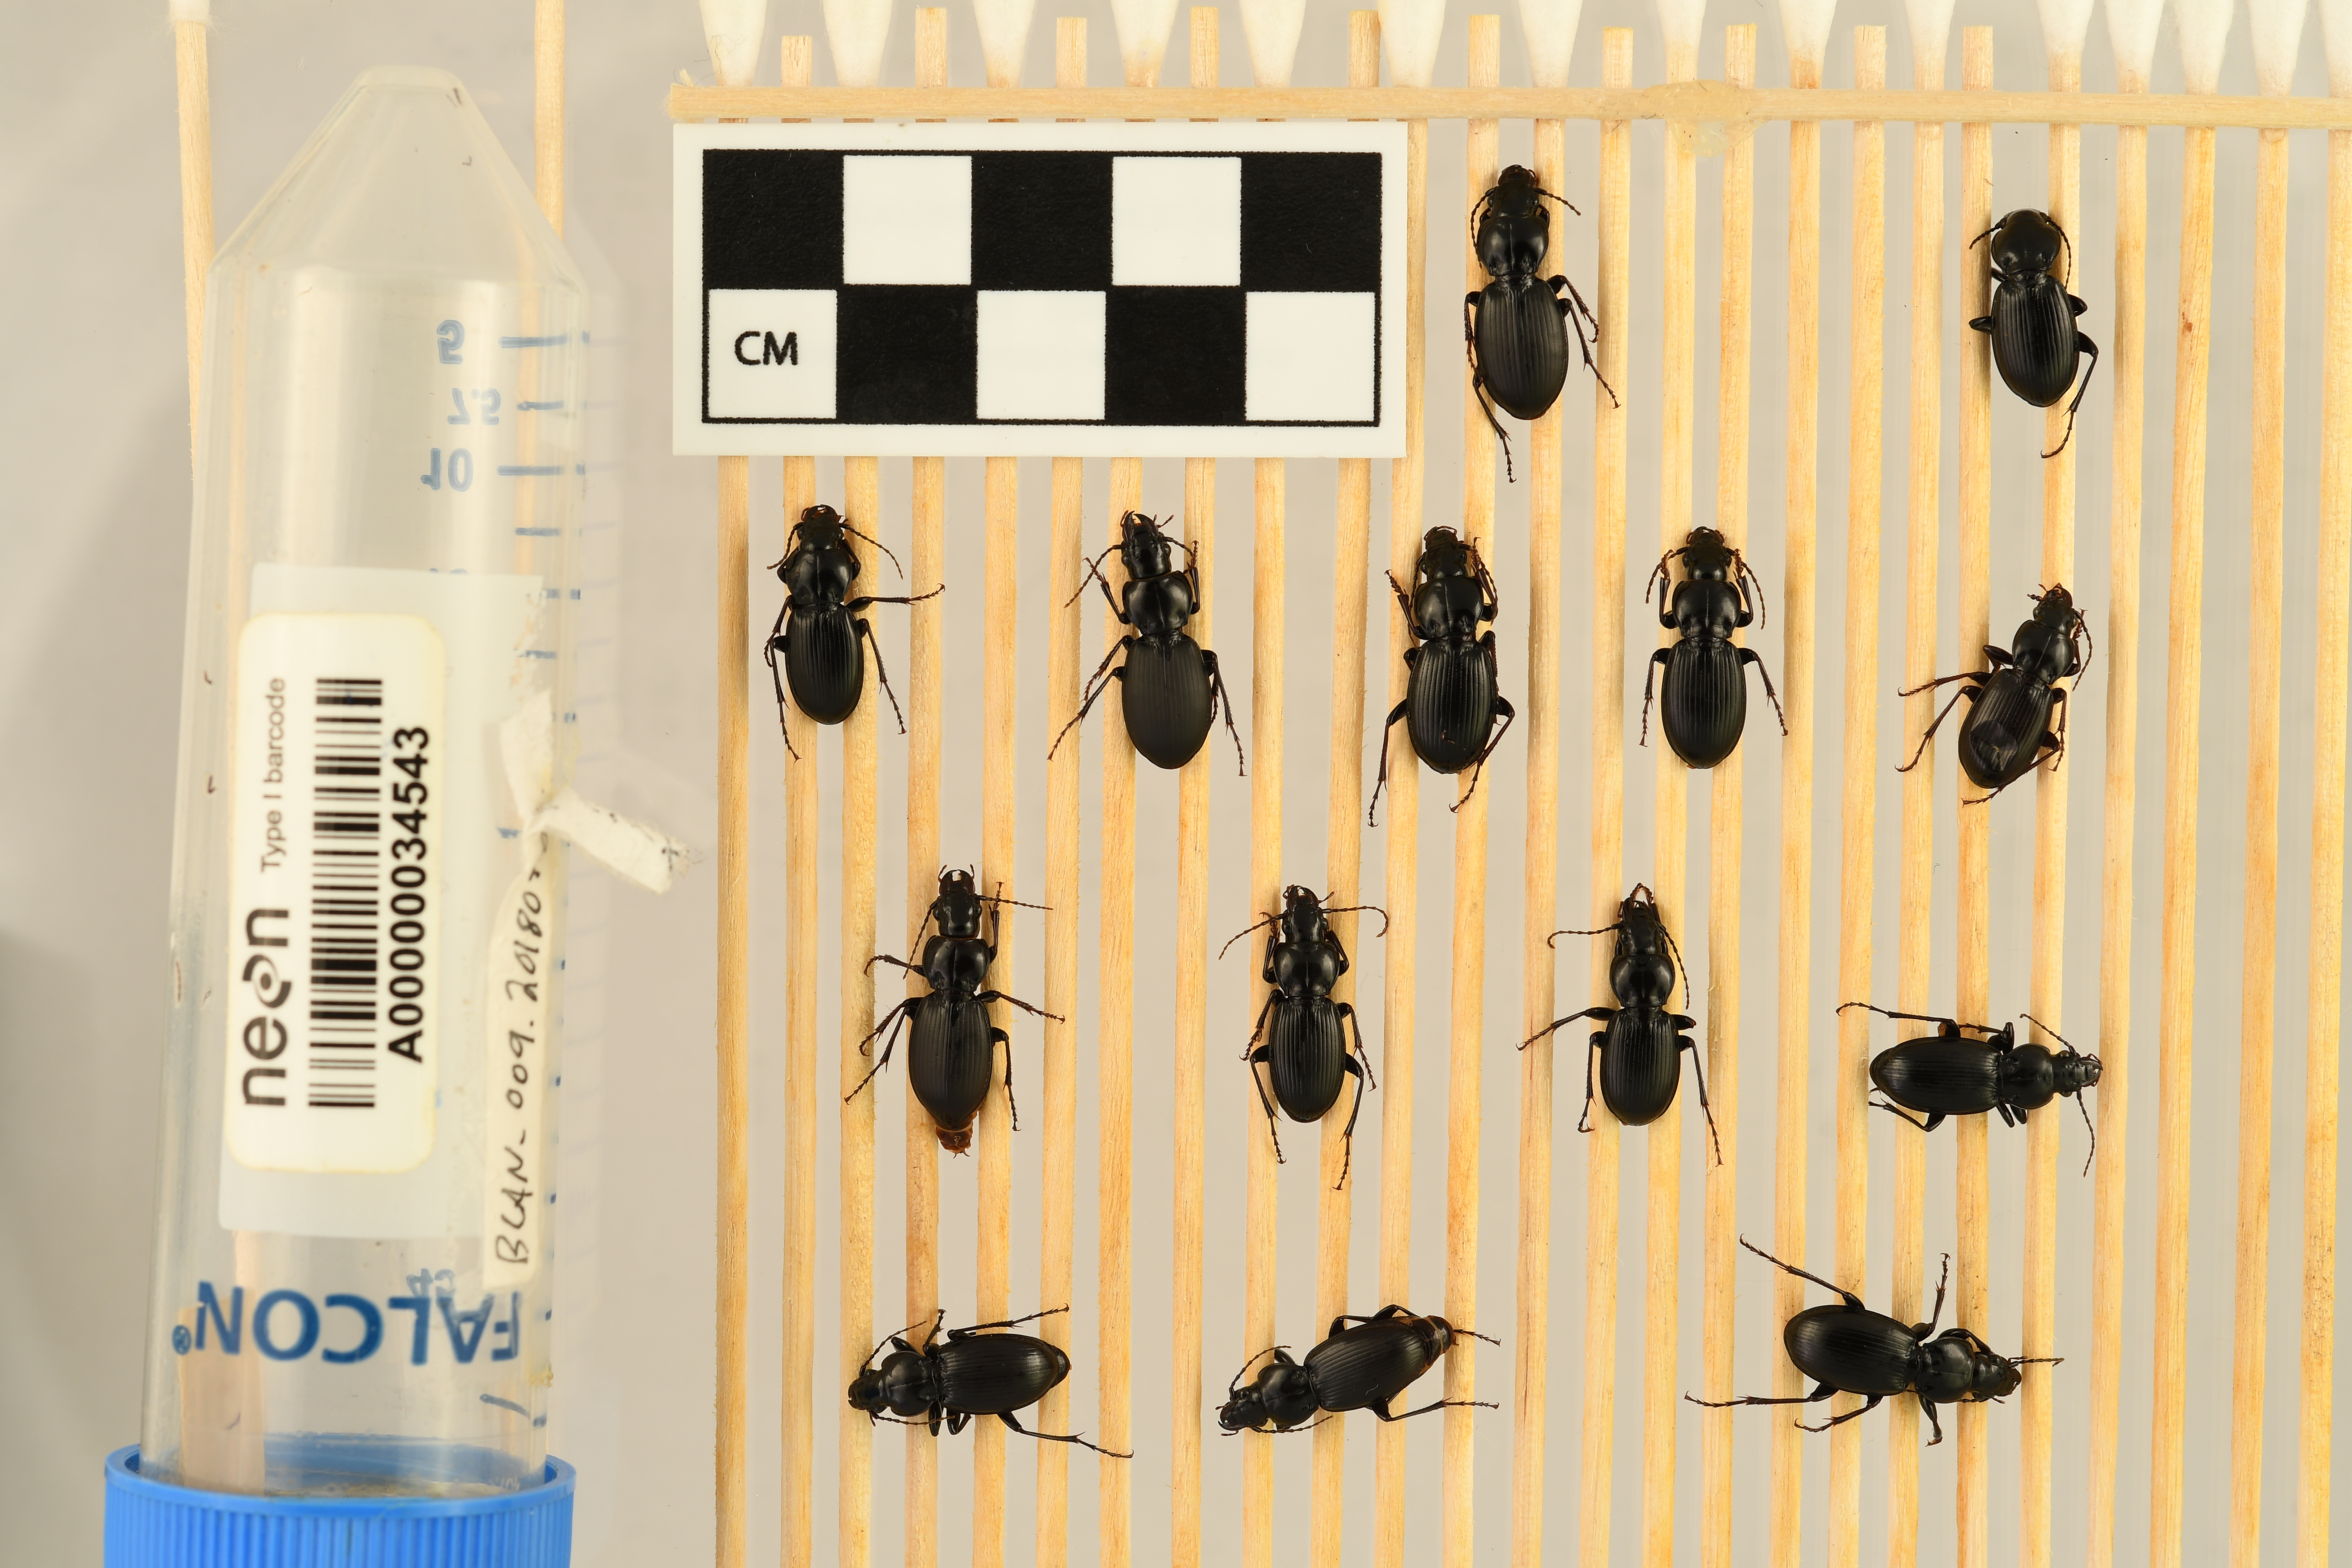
Cyclotrachelus furtivus — Blandy Experimental Farm NEON, plot BLAN_009. Beetle 1, ElytraLength: 1.026 cm (lying flat: Yes)

Cyclotrachelus furtivus — Blandy Experimental Farm NEON, plot BLAN_009. Beetle 1, ElytraWidth: 0.5367 cm (lying flat: Yes)

Cyclotrachelus furtivus — Blandy Experimental Farm NEON, plot BLAN_009. Beetle 2, ElytraLength: 0.9358 cm (lying flat: Yes)

Cyclotrachelus furtivus — Blandy Experimental Farm NEON, plot BLAN_009. Beetle 2, ElytraWidth: 0.5208 cm (lying flat: Yes)

Cyclotrachelus furtivus — Blandy Experimental Farm NEON, plot BLAN_009. Beetle 3, ElytraLength: 0.8648 cm (lying flat: Yes)

Cyclotrachelus furtivus — Blandy Experimental Farm NEON, plot BLAN_009. Beetle 3, ElytraWidth: 0.4676 cm (lying flat: Yes)

Cyclotrachelus furtivus — Blandy Experimental Farm NEON, plot BLAN_009. Beetle 4, ElytraLength: 0.9824 cm (lying flat: Yes)

Cyclotrachelus furtivus — Blandy Experimental Farm NEON, plot BLAN_009. Beetle 4, ElytraWidth: 0.5054 cm (lying flat: Yes)

Cyclotrachelus furtivus — Blandy Experimental Farm NEON, plot BLAN_009. Beetle 5, ElytraLength: 0.9735 cm (lying flat: Yes)

Cyclotrachelus furtivus — Blandy Experimental Farm NEON, plot BLAN_009. Beetle 5, ElytraWidth: 0.4967 cm (lying flat: Yes)

Cyclotrachelus furtivus — Blandy Experimental Farm NEON, plot BLAN_009. Beetle 6, ElytraLength: 0.9347 cm (lying flat: Yes)

Cyclotrachelus furtivus — Blandy Experimental Farm NEON, plot BLAN_009. Beetle 6, ElytraWidth: 0.4957 cm (lying flat: Yes)

Cyclotrachelus furtivus — Blandy Experimental Farm NEON, plot BLAN_009. Beetle 7, ElytraLength: 0.8653 cm (lying flat: Yes)

Cyclotrachelus furtivus — Blandy Experimental Farm NEON, plot BLAN_009. Beetle 7, ElytraWidth: 0.4811 cm (lying flat: Yes)

Cyclotrachelus furtivus — Blandy Experimental Farm NEON, plot BLAN_009. Beetle 8, ElytraLength: 0.963 cm (lying flat: Yes)

Cyclotrachelus furtivus — Blandy Experimental Farm NEON, plot BLAN_009. Beetle 8, ElytraWidth: 0.4781 cm (lying flat: Yes)

Cyclotrachelus furtivus — Blandy Experimental Farm NEON, plot BLAN_009. Beetle 9, ElytraLength: 0.8972 cm (lying flat: Yes)

Cyclotrachelus furtivus — Blandy Experimental Farm NEON, plot BLAN_009. Beetle 9, ElytraWidth: 0.458 cm (lying flat: Yes)

Cyclotrachelus furtivus — Blandy Experimental Farm NEON, plot BLAN_009. Beetle 10, ElytraLength: 0.8057 cm (lying flat: Yes)

Cyclotrachelus furtivus — Blandy Experimental Farm NEON, plot BLAN_009. Beetle 10, ElytraWidth: 0.4774 cm (lying flat: Yes)

Cyclotrachelus furtivus — Blandy Experimental Farm NEON, plot BLAN_009. Beetle 11, ElytraLength: 0.9282 cm (lying flat: Yes)

Cyclotrachelus furtivus — Blandy Experimental Farm NEON, plot BLAN_009. Beetle 11, ElytraWidth: 0.4487 cm (lying flat: Yes)

Cyclotrachelus furtivus — Blandy Experimental Farm NEON, plot BLAN_009. Beetle 12, ElytraLength: 0.9113 cm (lying flat: Yes)

Cyclotrachelus furtivus — Blandy Experimental Farm NEON, plot BLAN_009. Beetle 12, ElytraWidth: 0.4696 cm (lying flat: Yes)

Cyclotrachelus furtivus — Blandy Experimental Farm NEON, plot BLAN_009. Beetle 13, ElytraLength: 0.9008 cm (lying flat: Yes)

Cyclotrachelus furtivus — Blandy Experimental Farm NEON, plot BLAN_009. Beetle 13, ElytraWidth: 0.4616 cm (lying flat: Yes)

Cyclotrachelus furtivus — Blandy Experimental Farm NEON, plot BLAN_009. Beetle 14, ElytraLength: 1.0 cm (lying flat: Yes)

Cyclotrachelus furtivus — Blandy Experimental Farm NEON, plot BLAN_009. Beetle 14, ElytraWidth: 0.4896 cm (lying flat: Yes)

Cyclotrachelus furtivus — Blandy Experimental Farm NEON, plot BLAN_009. Beetle 1, ElytraLength: 0.9179 cm (lying flat: Yes)

Cyclotrachelus furtivus — Blandy Experimental Farm NEON, plot BLAN_009. Beetle 1, ElytraWidth: 0.4668 cm (lying flat: Yes)

Cyclotrachelus furtivus — Blandy Experimental Farm NEON, plot BLAN_009. Beetle 2, ElytraLength: 0.8511 cm (lying flat: Yes)

Cyclotrachelus furtivus — Blandy Experimental Farm NEON, plot BLAN_009. Beetle 2, ElytraWidth: 0.4598 cm (lying flat: Yes)

Cyclotrachelus furtivus — Blandy Experimental Farm NEON, plot BLAN_009. Beetle 3, ElytraLength: 0.7857 cm (lying flat: Yes)

Cyclotrachelus furtivus — Blandy Experimental Farm NEON, plot BLAN_009. Beetle 3, ElytraWidth: 0.4318 cm (lying flat: Yes)

Cyclotrachelus furtivus — Blandy Experimental Farm NEON, plot BLAN_009. Beetle 4, ElytraLength: 0.8714 cm (lying flat: Yes)

Cyclotrachelus furtivus — Blandy Experimental Farm NEON, plot BLAN_009. Beetle 4, ElytraWidth: 0.4745 cm (lying flat: Yes)

Cyclotrachelus furtivus — Blandy Experimental Farm NEON, plot BLAN_009. Beetle 5, ElytraLength: 0.8718 cm (lying flat: Yes)

Cyclotrachelus furtivus — Blandy Experimental Farm NEON, plot BLAN_009. Beetle 5, ElytraWidth: 0.4662 cm (lying flat: Yes)

Cyclotrachelus furtivus — Blandy Experimental Farm NEON, plot BLAN_009. Beetle 6, ElytraLength: 0.8707 cm (lying flat: Yes)

Cyclotrachelus furtivus — Blandy Experimental Farm NEON, plot BLAN_009. Beetle 6, ElytraWidth: 0.457 cm (lying flat: Yes)

Cyclotrachelus furtivus — Blandy Experimental Farm NEON, plot BLAN_009. Beetle 7, ElytraLength: 0.7943 cm (lying flat: Yes)

Cyclotrachelus furtivus — Blandy Experimental Farm NEON, plot BLAN_009. Beetle 7, ElytraWidth: 0.4397 cm (lying flat: Yes)

Cyclotrachelus furtivus — Blandy Experimental Farm NEON, plot BLAN_009. Beetle 8, ElytraLength: 0.888 cm (lying flat: Yes)

Cyclotrachelus furtivus — Blandy Experimental Farm NEON, plot BLAN_009. Beetle 8, ElytraWidth: 0.4397 cm (lying flat: Yes)

Cyclotrachelus furtivus — Blandy Experimental Farm NEON, plot BLAN_009. Beetle 9, ElytraLength: 0.8276 cm (lying flat: Yes)

Cyclotrachelus furtivus — Blandy Experimental Farm NEON, plot BLAN_009. Beetle 9, ElytraWidth: 0.4224 cm (lying flat: Yes)

Cyclotrachelus furtivus — Blandy Experimental Farm NEON, plot BLAN_009. Beetle 10, ElytraLength: 0.7346 cm (lying flat: Yes)

Cyclotrachelus furtivus — Blandy Experimental Farm NEON, plot BLAN_009. Beetle 10, ElytraWidth: 0.4238 cm (lying flat: Yes)

Cyclotrachelus furtivus — Blandy Experimental Farm NEON, plot BLAN_009. Beetle 11, ElytraLength: 0.8636 cm (lying flat: Yes)

Cyclotrachelus furtivus — Blandy Experimental Farm NEON, plot BLAN_009. Beetle 11, ElytraWidth: 0.4228 cm (lying flat: Yes)

Cyclotrachelus furtivus — Blandy Experimental Farm NEON, plot BLAN_009. Beetle 12, ElytraLength: 0.8255 cm (lying flat: Yes)

Cyclotrachelus furtivus — Blandy Experimental Farm NEON, plot BLAN_009. Beetle 12, ElytraWidth: 0.4256 cm (lying flat: Yes)

Cyclotrachelus furtivus — Blandy Experimental Farm NEON, plot BLAN_009. Beetle 13, ElytraLength: 0.8117 cm (lying flat: Yes)

Cyclotrachelus furtivus — Blandy Experimental Farm NEON, plot BLAN_009. Beetle 13, ElytraWidth: 0.429 cm (lying flat: Yes)

Cyclotrachelus furtivus — Blandy Experimental Farm NEON, plot BLAN_009. Beetle 14, ElytraLength: 0.8907 cm (lying flat: Yes)

Cyclotrachelus furtivus — Blandy Experimental Farm NEON, plot BLAN_009. Beetle 14, ElytraWidth: 0.4349 cm (lying flat: Yes)

Cyclotrachelus furtivus — Blandy Experimental Farm NEON, plot BLAN_009. Beetle 1, ElytraLength: 1.004 cm (lying flat: Yes)

Cyclotrachelus furtivus — Blandy Experimental Farm NEON, plot BLAN_009. Beetle 1, ElytraWidth: 0.4716 cm (lying flat: Yes)

Cyclotrachelus furtivus — Blandy Experimental Farm NEON, plot BLAN_009. Beetle 2, ElytraLength: 0.9174 cm (lying flat: Yes)

Cyclotrachelus furtivus — Blandy Experimental Farm NEON, plot BLAN_009. Beetle 2, ElytraWidth: 0.4537 cm (lying flat: Yes)

Cyclotrachelus furtivus — Blandy Experimental Farm NEON, plot BLAN_009. Beetle 3, ElytraLength: 0.8112 cm (lying flat: Yes)

Cyclotrachelus furtivus — Blandy Experimental Farm NEON, plot BLAN_009. Beetle 3, ElytraWidth: 0.4328 cm (lying flat: Yes)

Cyclotrachelus furtivus — Blandy Experimental Farm NEON, plot BLAN_009. Beetle 4, ElytraLength: 0.9205 cm (lying flat: Yes)

Cyclotrachelus furtivus — Blandy Experimental Farm NEON, plot BLAN_009. Beetle 4, ElytraWidth: 0.4595 cm (lying flat: Yes)